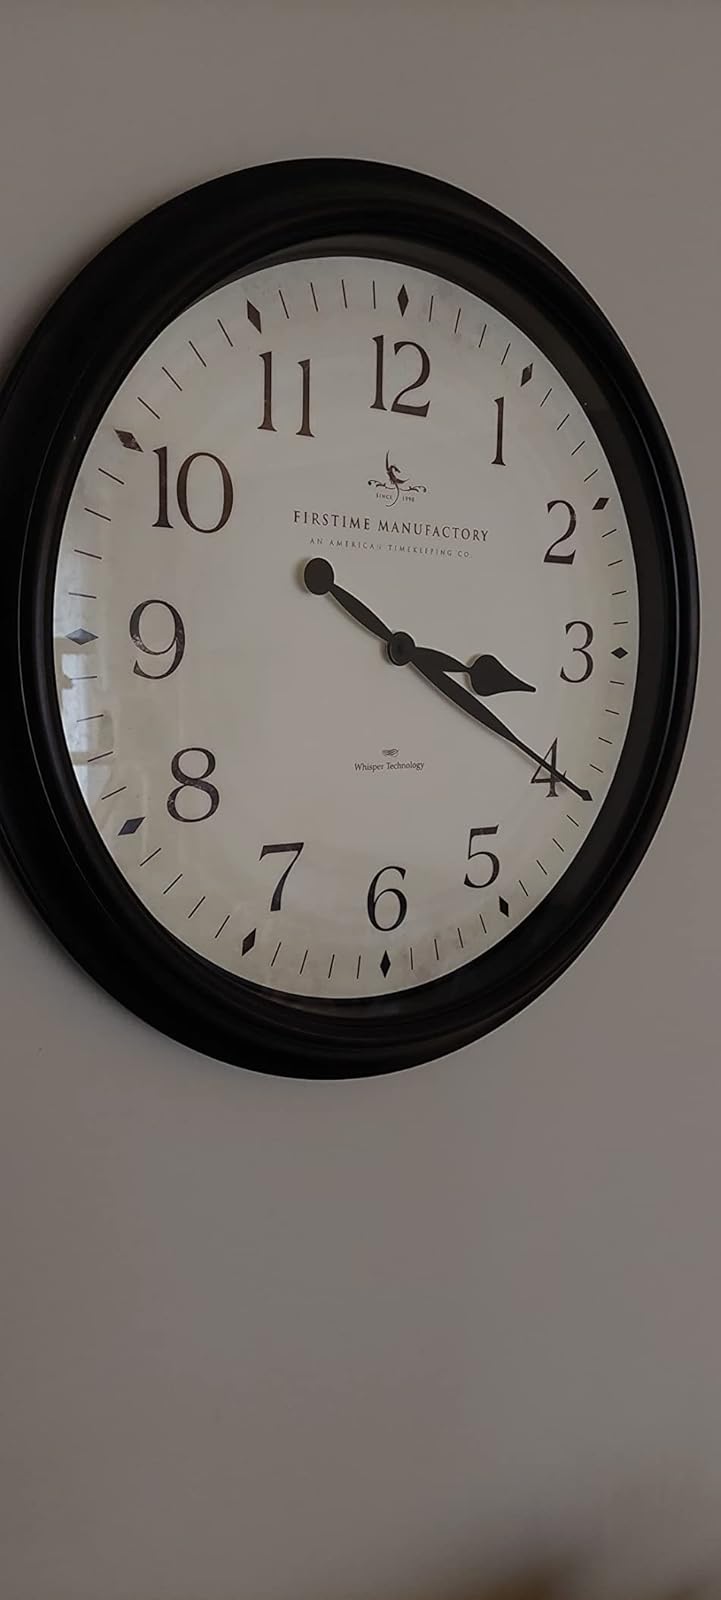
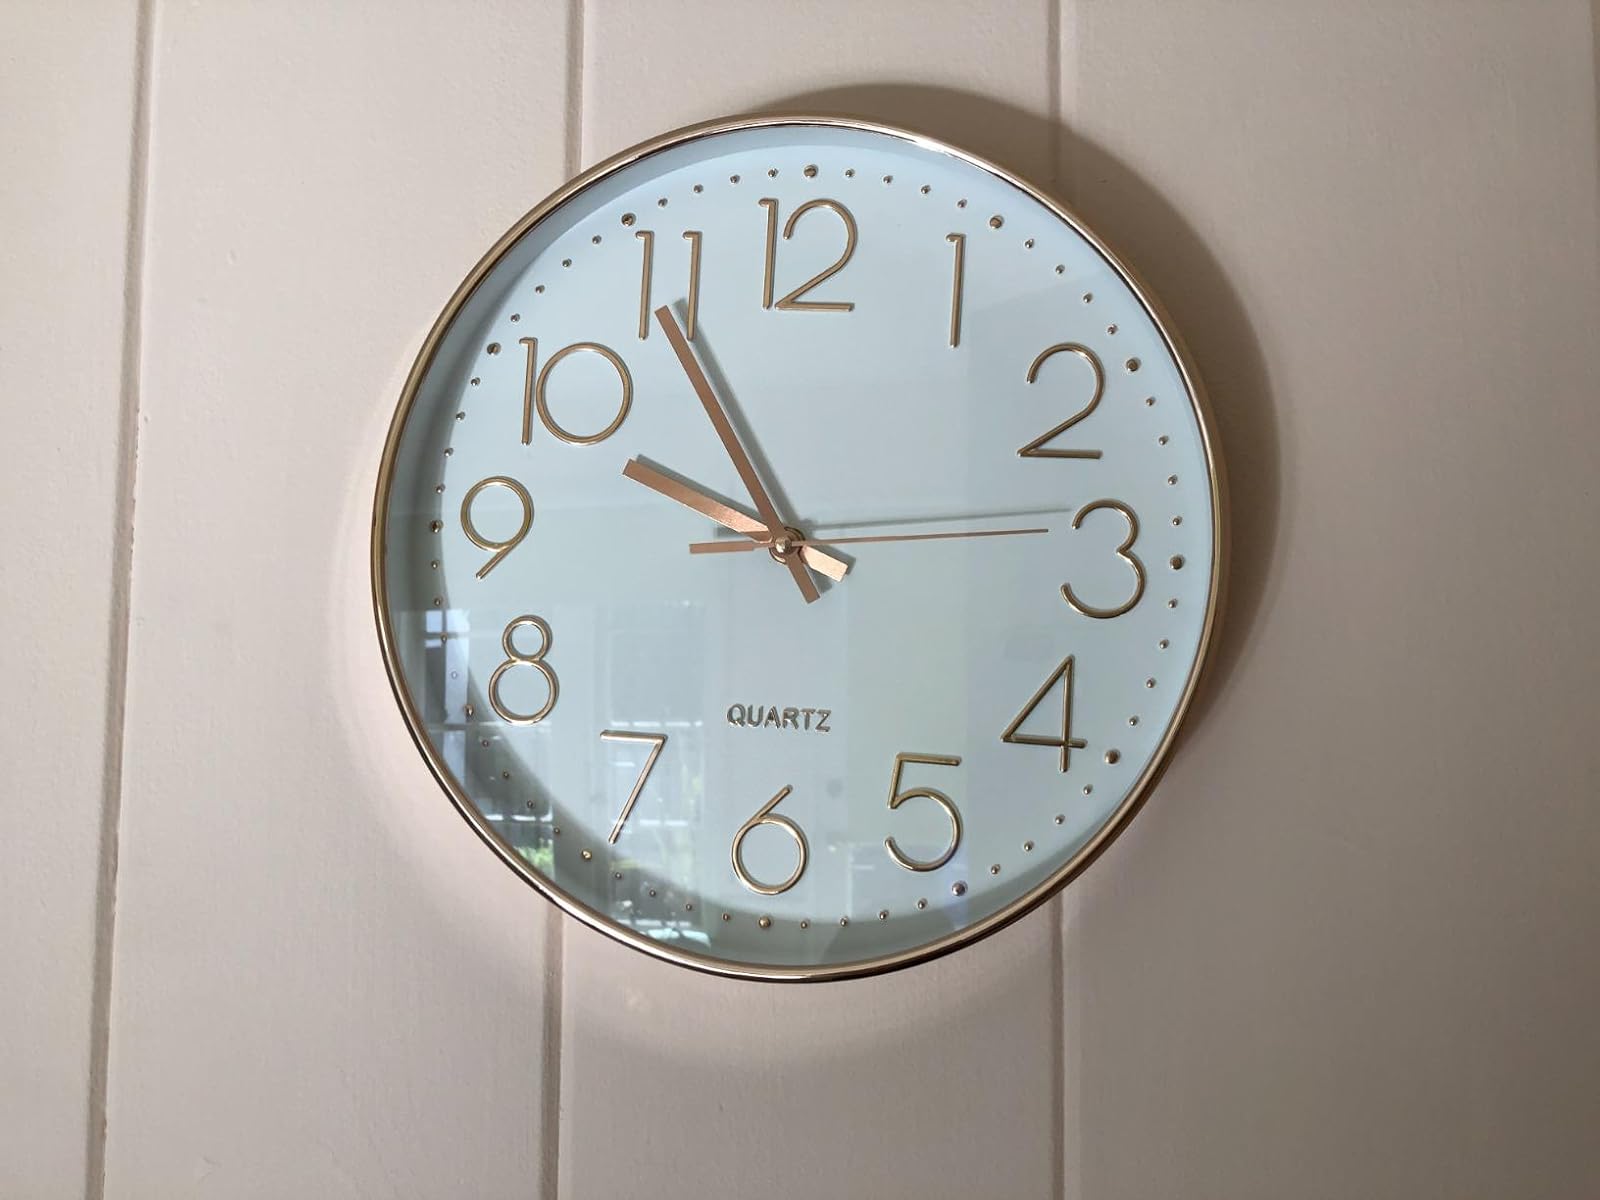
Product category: clock
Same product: no